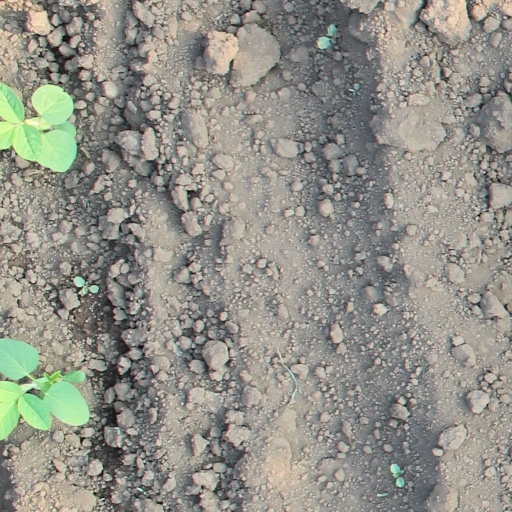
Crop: soybean